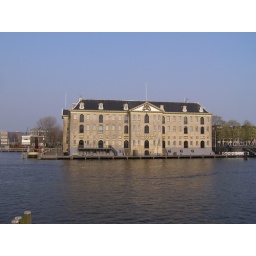
The Nederlands Scheepvaartmuseum building on the Amsterdam Harbor, seen from the Prins Hendrikkade street bridge over the IJ tunnel.